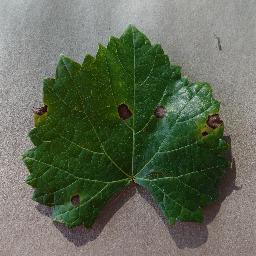
Label: Grape___Black_rot